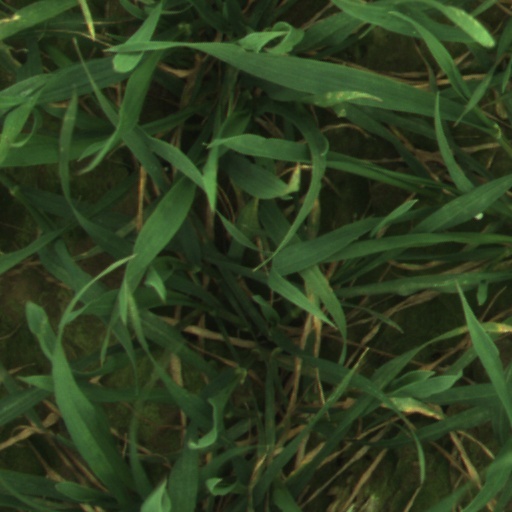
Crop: wheat